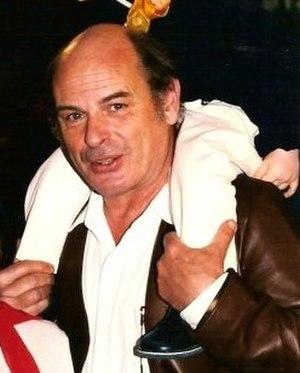
Jean-François Stévenin au festival de Cannes
Jean-François Stévenin est un acteur français né le 23 avril 1944 à Lons-le-Saunier. Il a résidé à Perrigny durant sa jeunesse. Il est également assistant de réalisation et a réalisé lui-même trois films : Passe montagne, Double messieurs et Mischka.